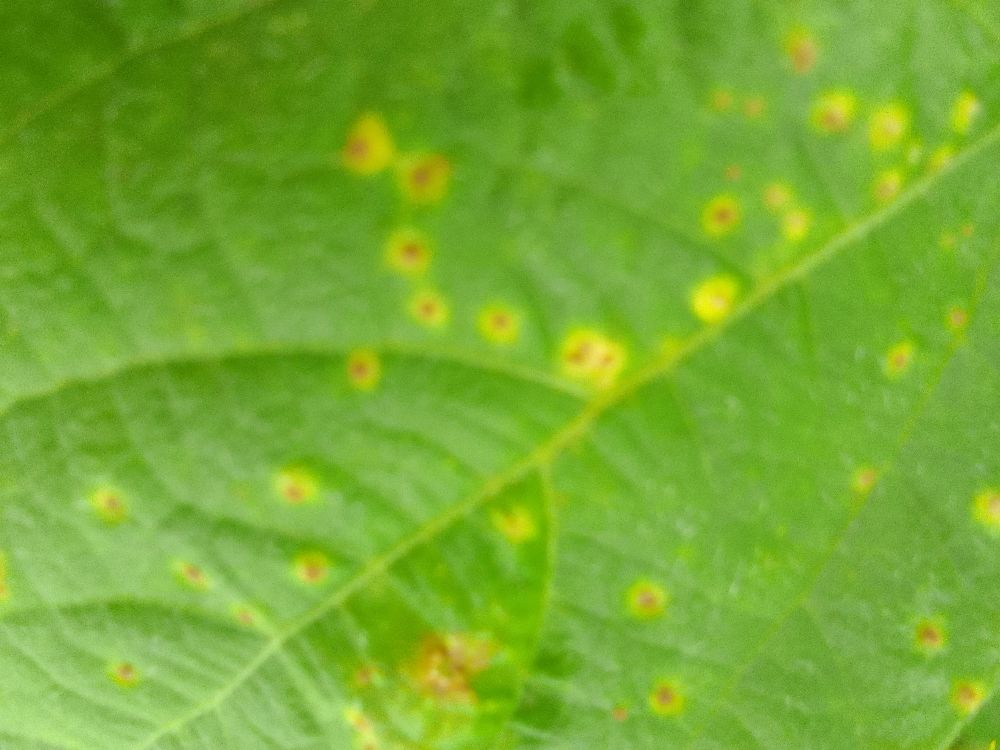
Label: rust